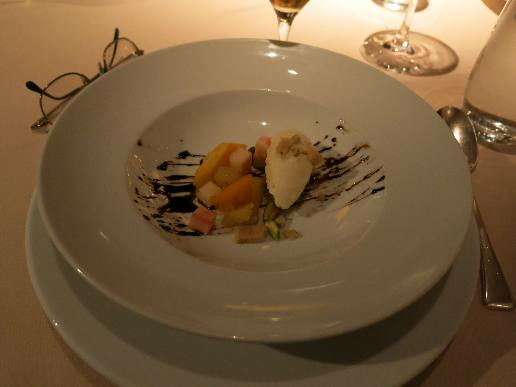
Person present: No